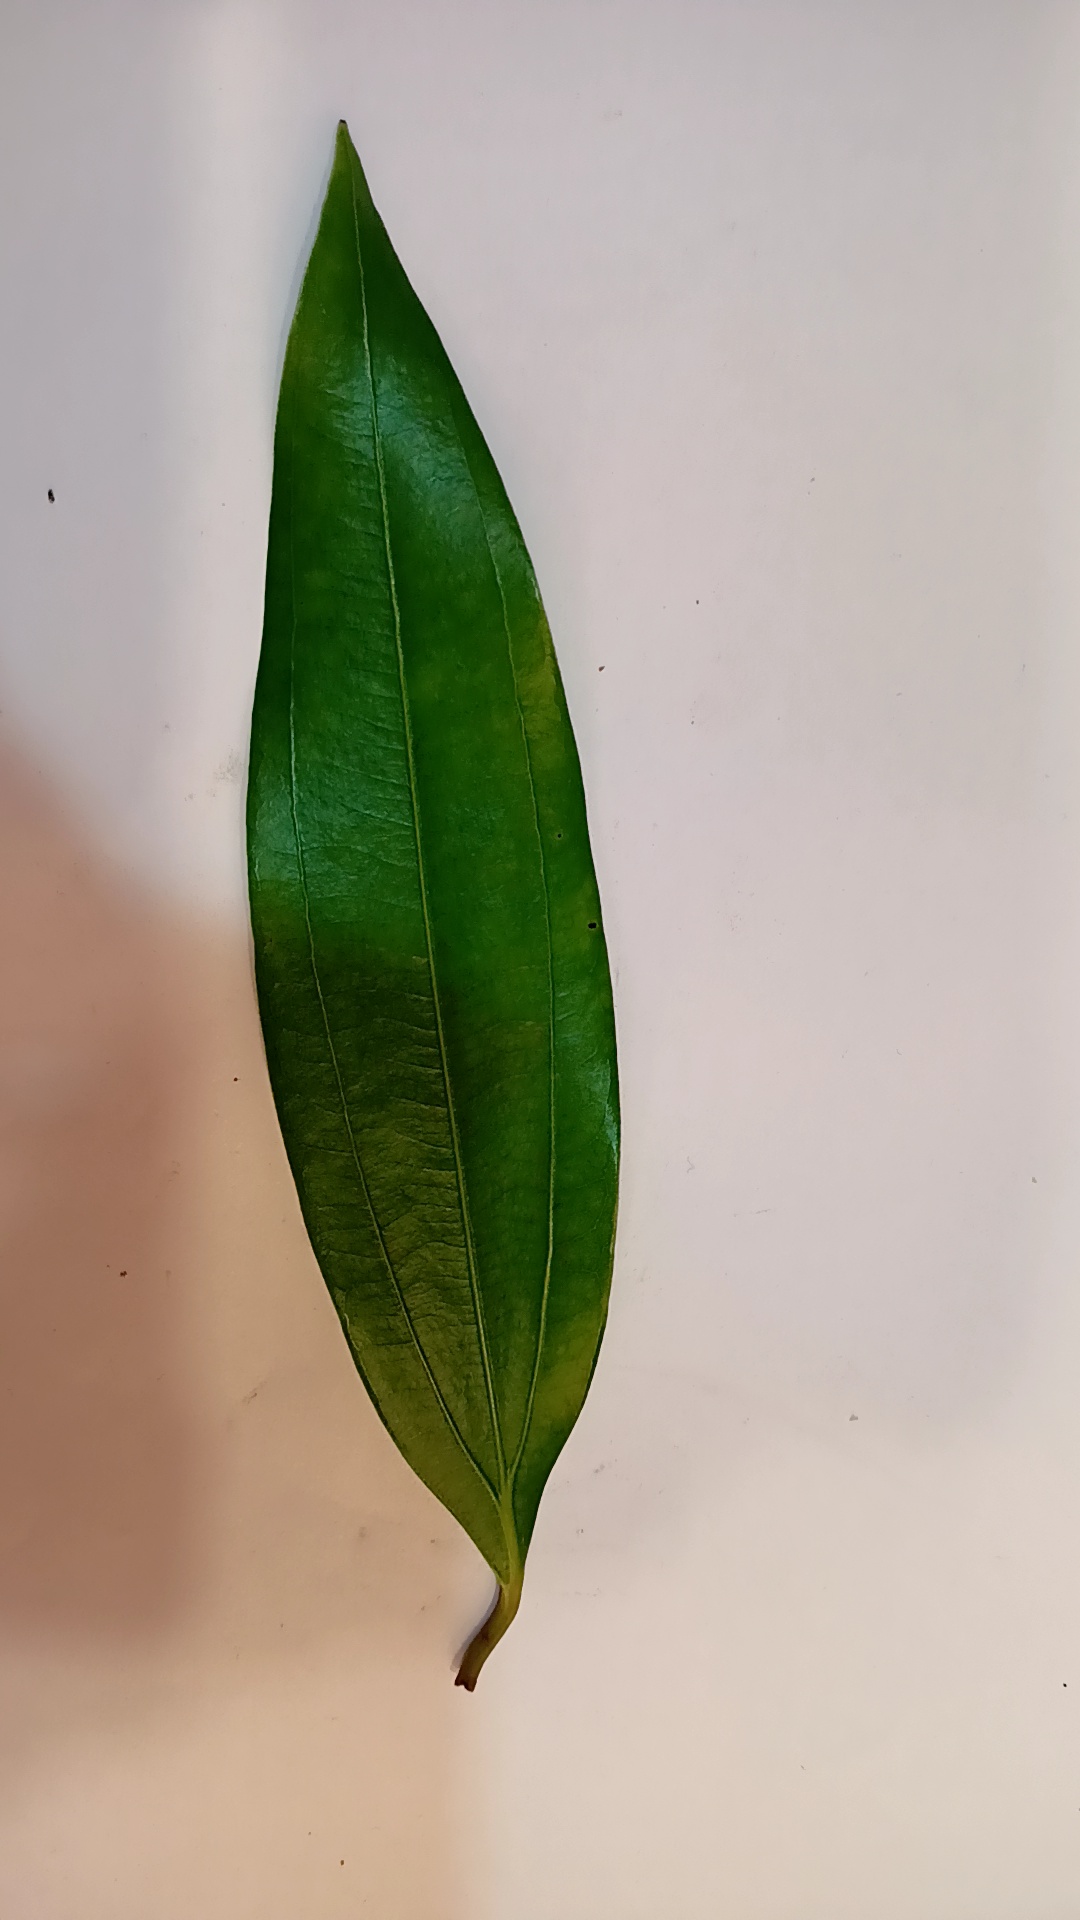
Label: Healthy